Hugh Trenchard, 1st Viscount Trenchard

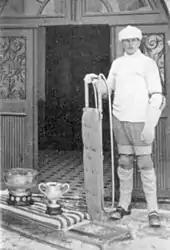
After winning the Freshman and Novices' Cups for 1901

On Sunday 30 December, he arrived in St Moritz to begin a Swiss convalescence. Boredom saw him take up bobsleighing as it did not require much use of his legs. Initially he was prone to leave the run and end up in the snow, but after some days of practice he usually managed to stay on track. It was during a heavy crash from the Cresta Run that his spine was somehow readjusted, enabling him to walk freely immediately after regaining consciousness. Around a week later, he won the St. Moritz Tobogganing Club's Freshman and Novices' Cups for 1901, a remarkable triumph for a man who had been unable to walk unaided only a few days before.